Hatiora salicornioides

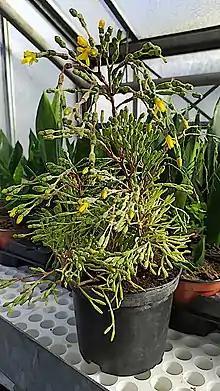

Hatiora salicornioides, the bottle cactus, dancing-bones, drunkard's-dream, or spice cactus, is a species of flowering plant in the cactus family. A member of the tribe Rhipsalideae, it often grows as an epiphyte, natively in eastern Brazil and ornamentally elsewhere.